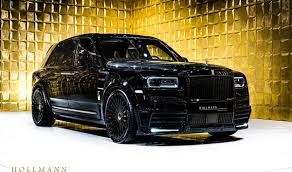
Label: noambulance